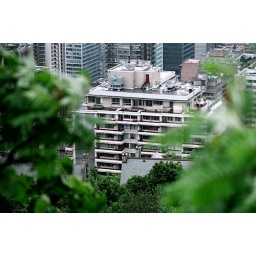
An odd little appartment building that caught my eye was well framed by the tree branches near the observation park.